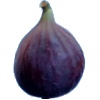
Label: Fig 1